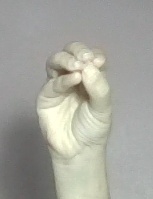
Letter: ha